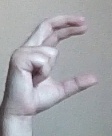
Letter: thal